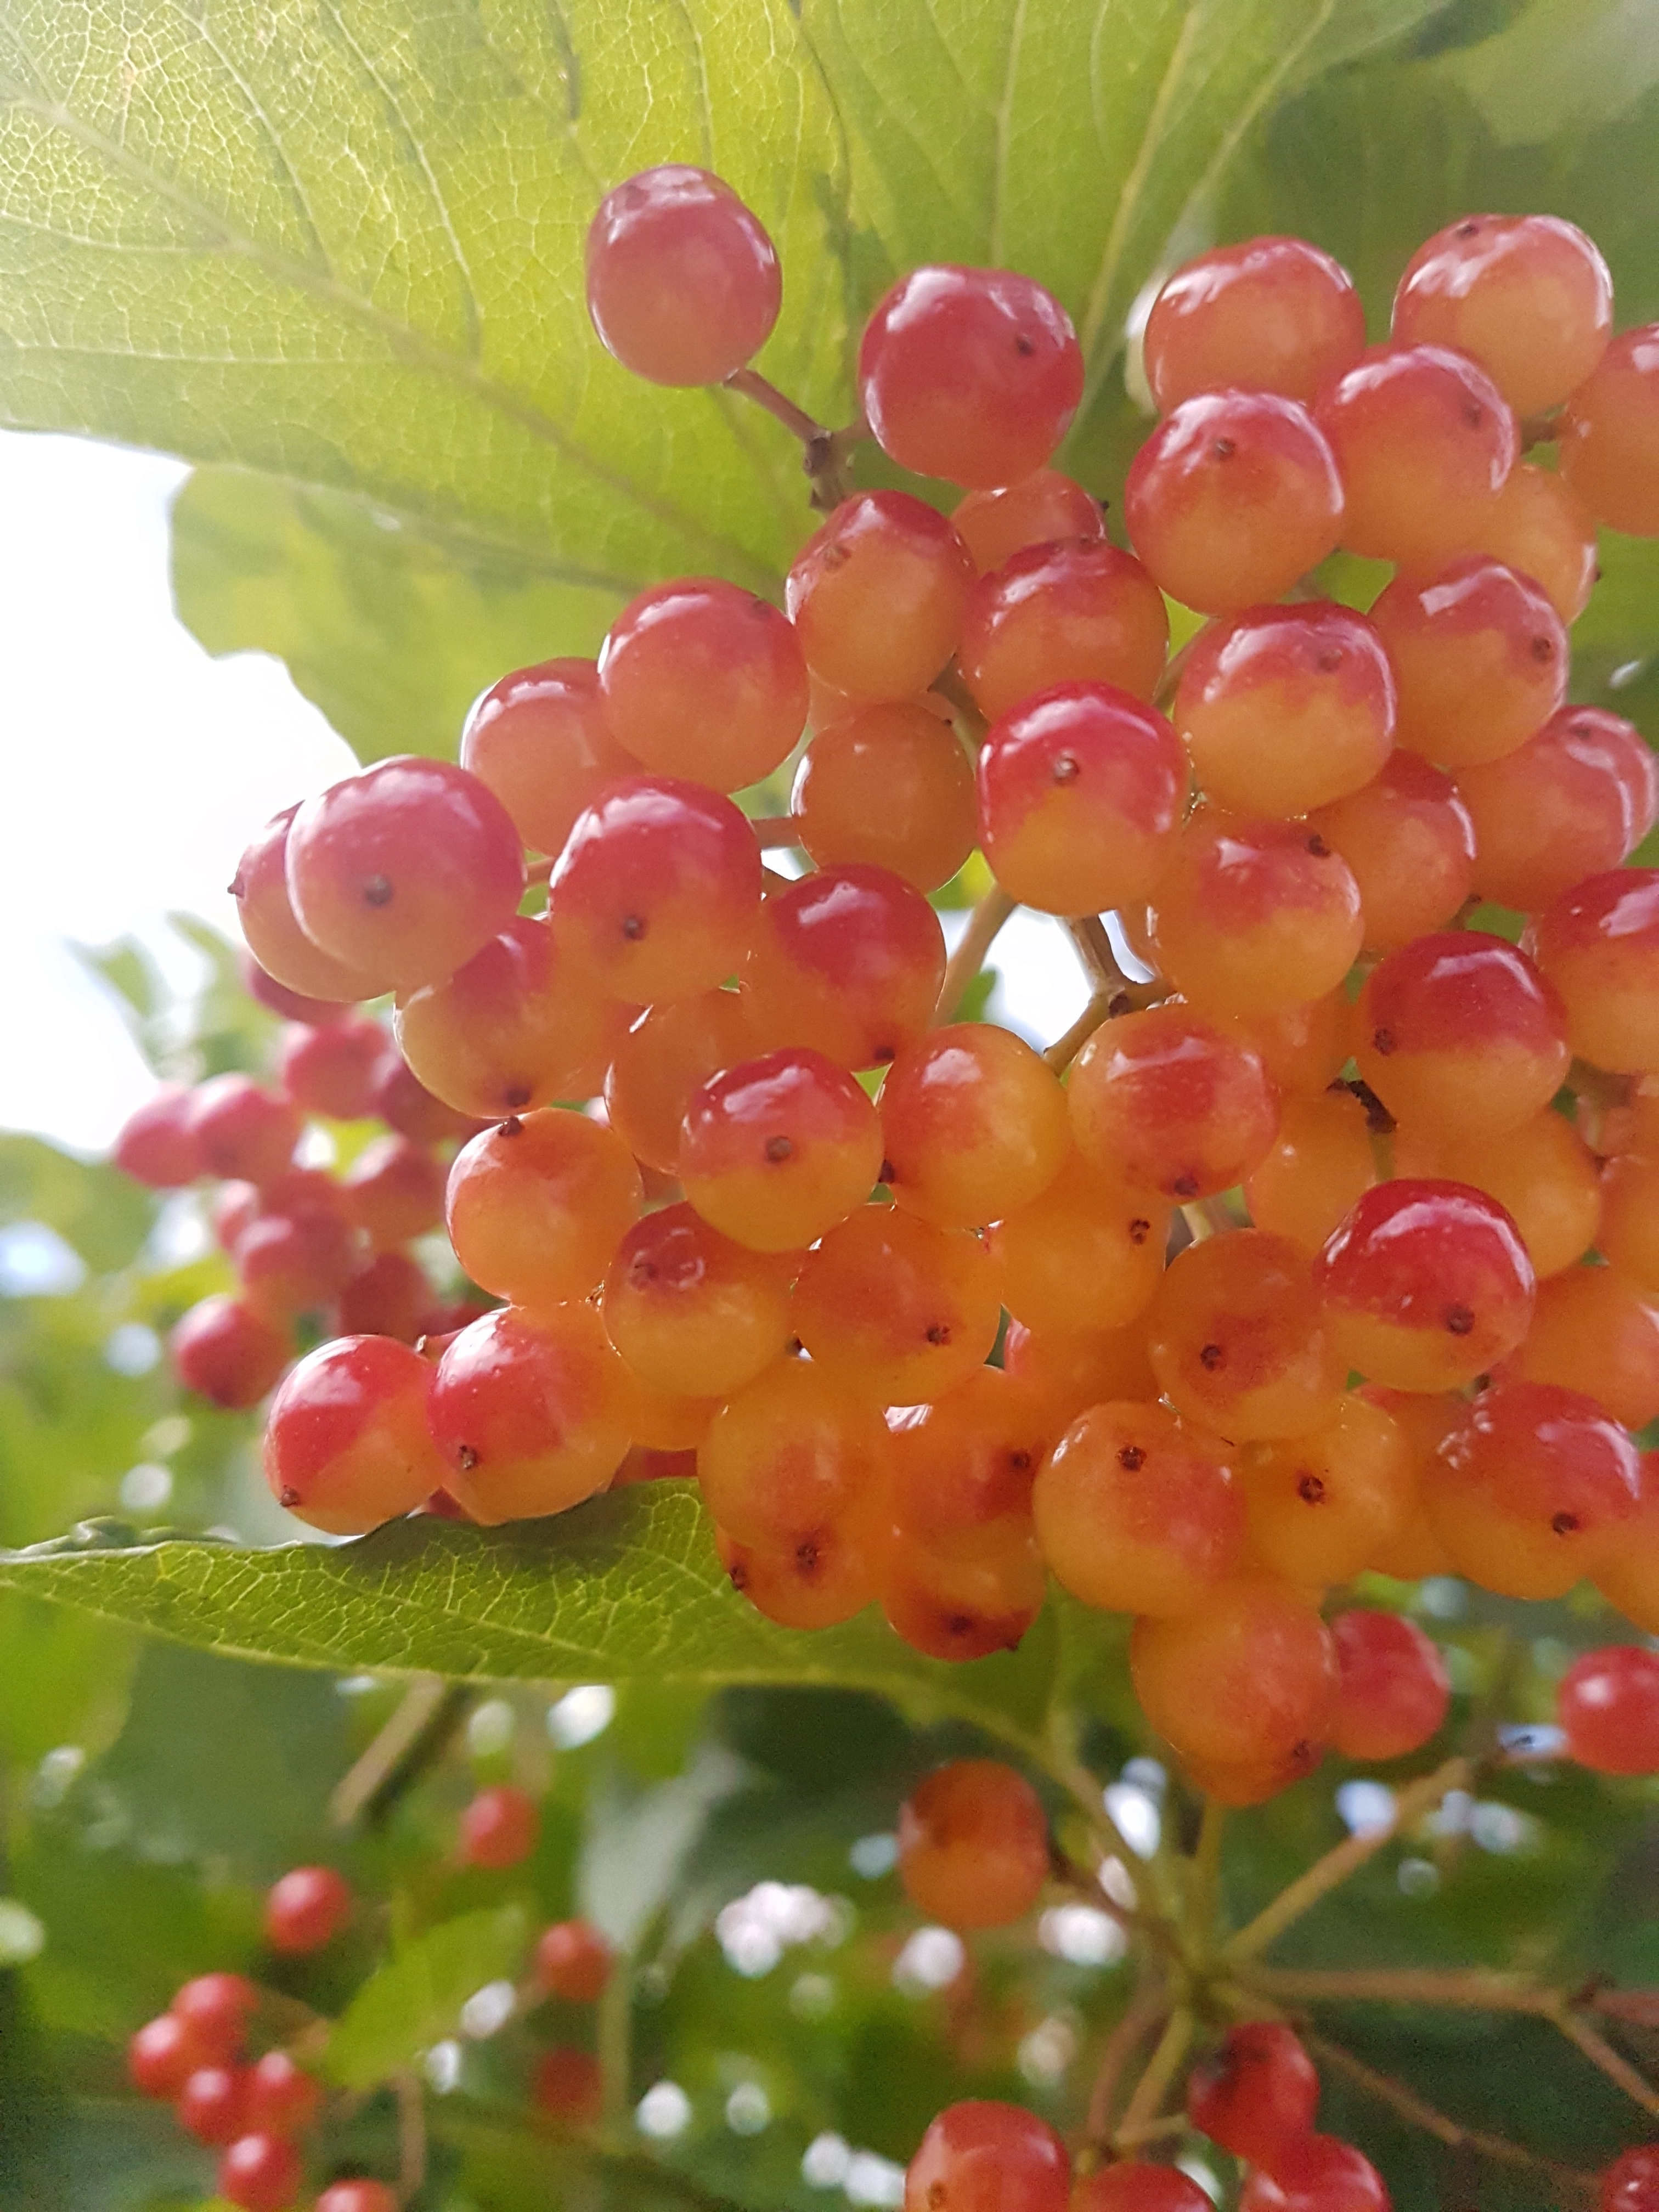
plant, fruit, berry, flower, food, produce, evergreen, flora, shrub, rowan, flowering plant, land plant, schisandra